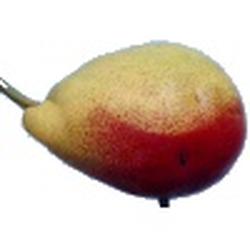
Label: Pear